Sara (1976 TV series)

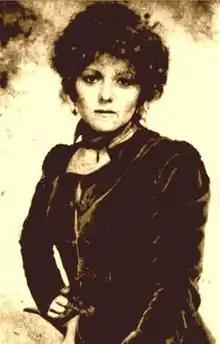
Brenda Vaccaro as Sara Yarnell in a promotional photo

Sara is a 1976 American Western television series starring Brenda Vaccaro centering on a schoolteacher in Colorado in the 1870s. It aired from February 13 to May 7, 1976 on CBS.